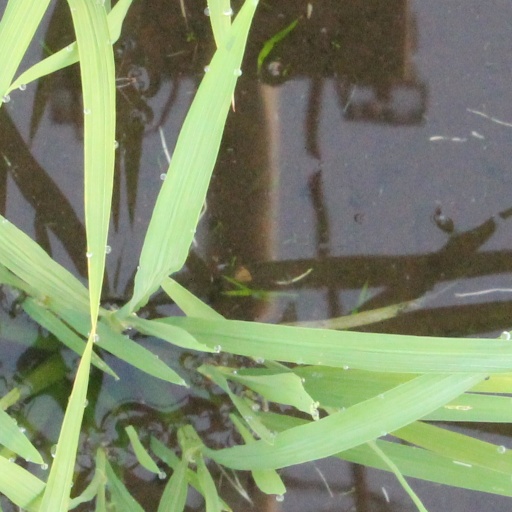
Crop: rice